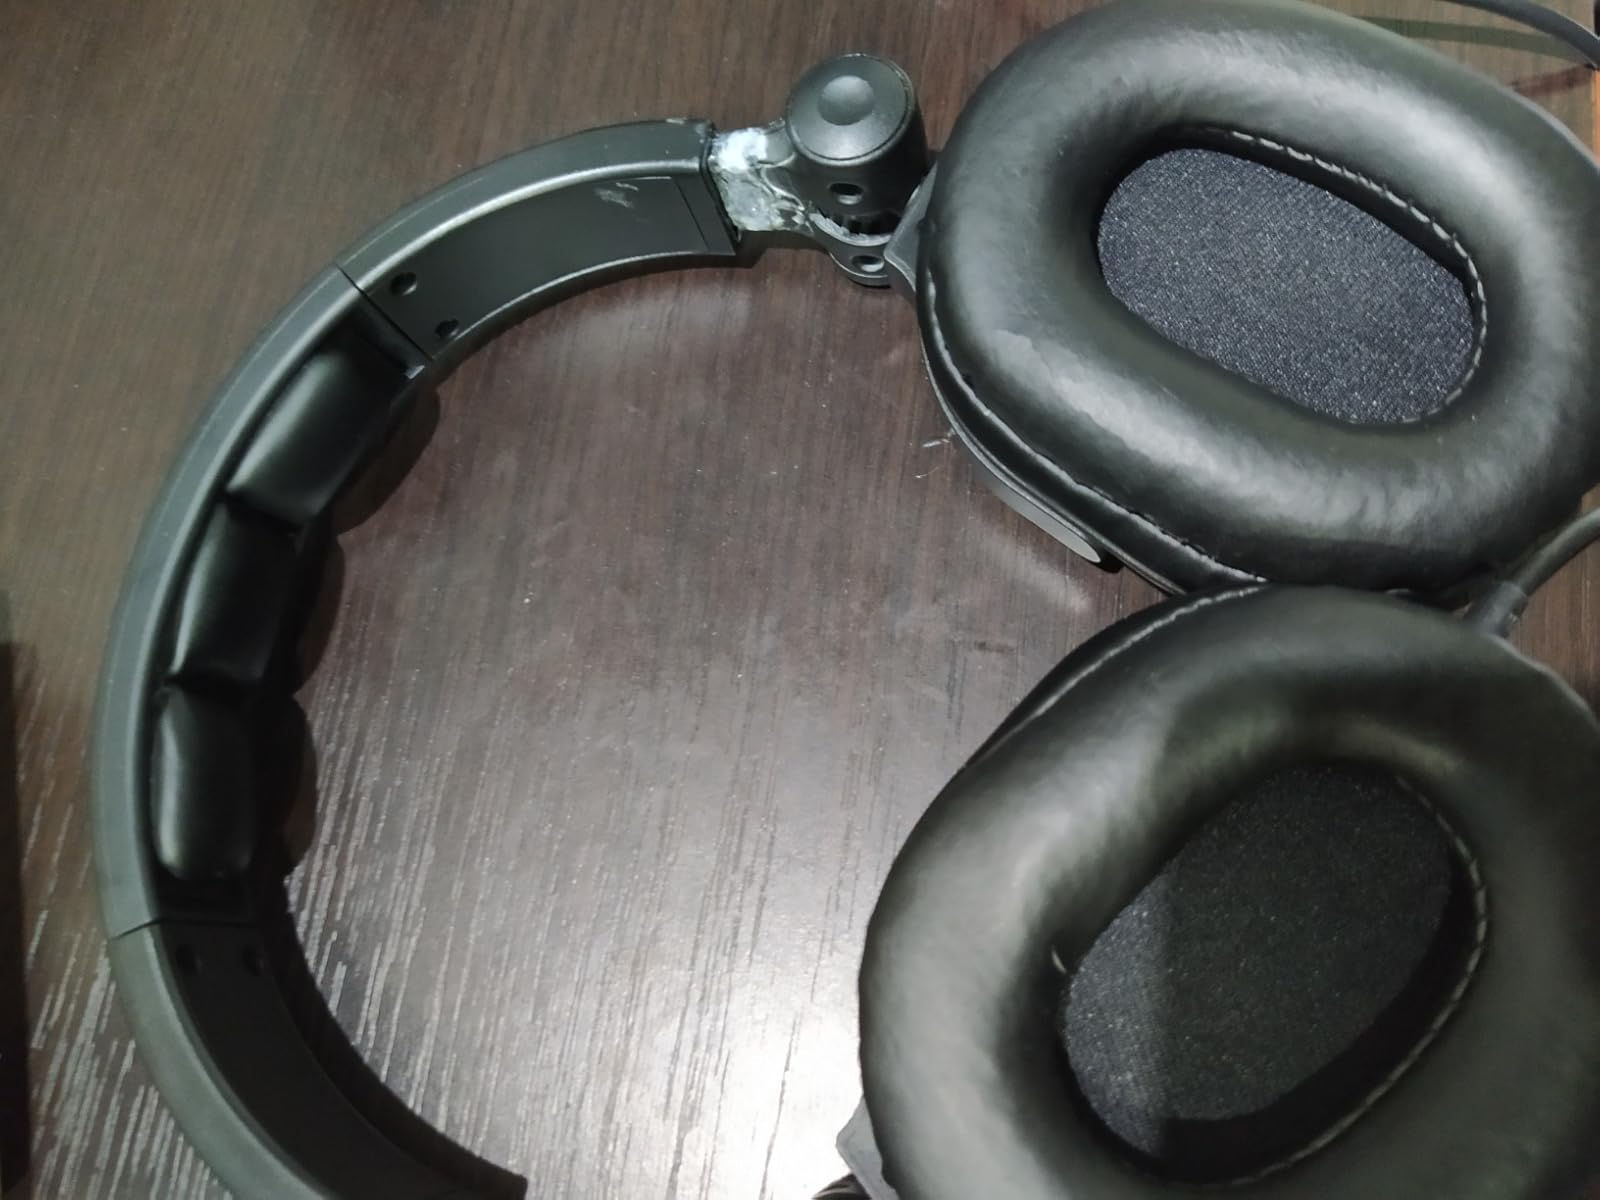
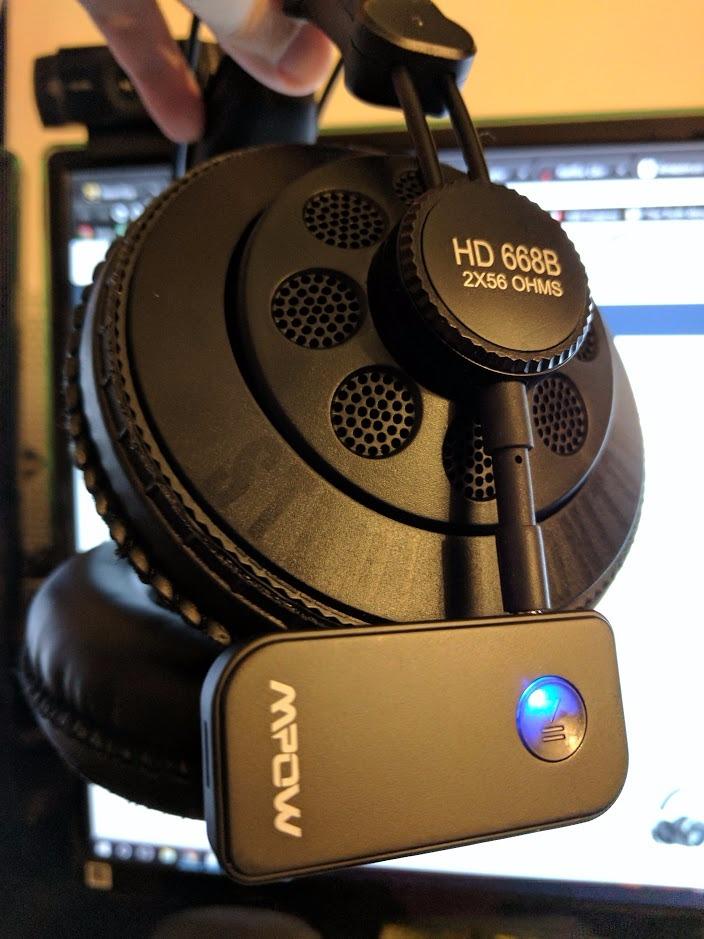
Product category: headphones
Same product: no